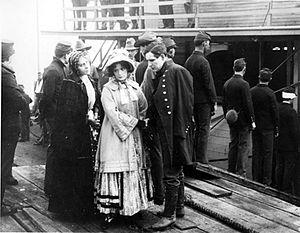
A Daughter of Confederacy est un film américain sorti en 1913, tourné Jacksonville, en Floride et réalisé par Sidney Olcott, avec Jack J. Clark et Gene Gauntier.